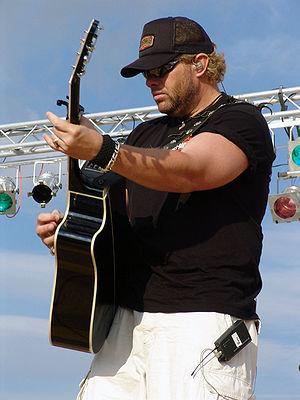
Toby Keith Covel est un compositeur, interprète et producteur américain de country. Il est l'auteur de dix-sept albums studio au cours de sa carrière. Un grand nombre de ses albums et singles ont atteint les meilleures places des classements américains de musique country et ont reçu des critiques élogieuses.